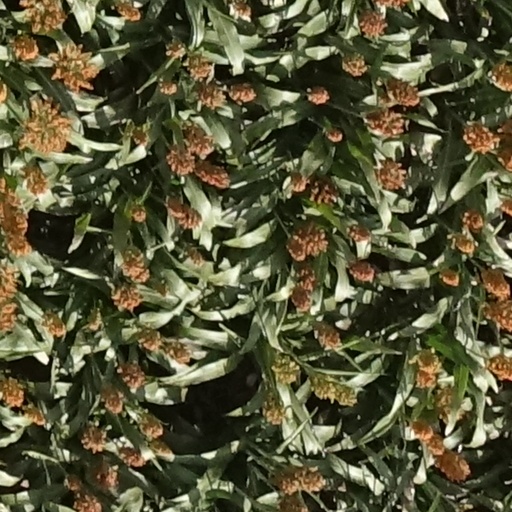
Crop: sorghum